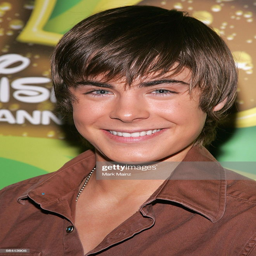
actor attends a breakfast with the cast and director .